Doughnut

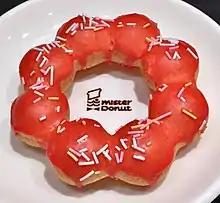
A mochi donut from Mister Donut, made with mochi

In Japan, "an-doughnut" (あんドーナッツ, "bean paste doughnut") is widely available at bakeries. "An-doughnut" are similar to the German "Berliner", but contain red azuki bean paste. Mister Donut is one of the most popular doughnut chains in Japan. Native to Okinawa is a spheroid pastry similar to doughnuts called "sata andagi". Mochi donuts are "a cross between a traditional cake-like doughnut and chewy mochi dough similar to what’s wrapped around ice cream". This hybrid confection was originally popularized in Japan by Mister Donut before spreading to the United States via Hawaii. The Mister Donut style, also known as "pon de ring", uses tapioca flour and produces mochi donuts that are easy to pull apart. Another variation developed in the United States uses glutinous rice flour which produces a denser mochi donut akin to Hawaiian-style butter mochi. Mochi donuts made from glutinous rice flour "typically contain half the amount of calories as the standard cake or yeast doughnut".